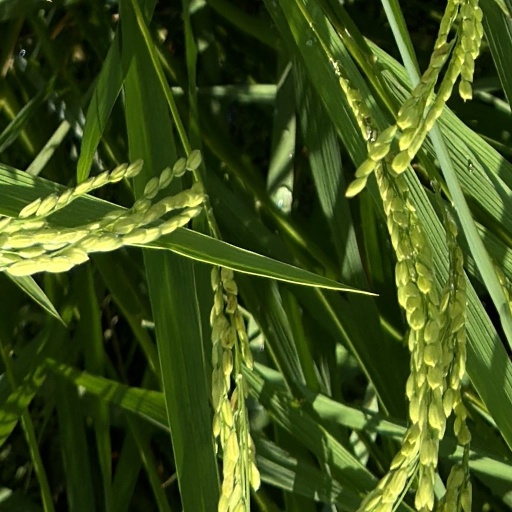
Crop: rice